Patricia Wolf

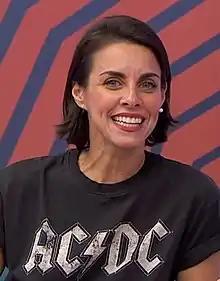
Wolf in 2022

Patricia Erika Wolf Fernández (born July 2, 1974) is a Uruguayan model, actress and television personality.